Krikor Zohrab

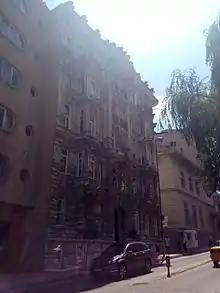
Residence of Krikor Zohrab, Istanbul

From 1908 onwards, Zohrab was a member of Ottoman Parliament and known for his eloquent speeches. He vehemently defended Armenian interests and rights inside the council and at all levels of the government. In 1909 during the Adana massacre, he strongly criticized the Turkish authorities for their actions and demanded that those responsible be brought to justice.